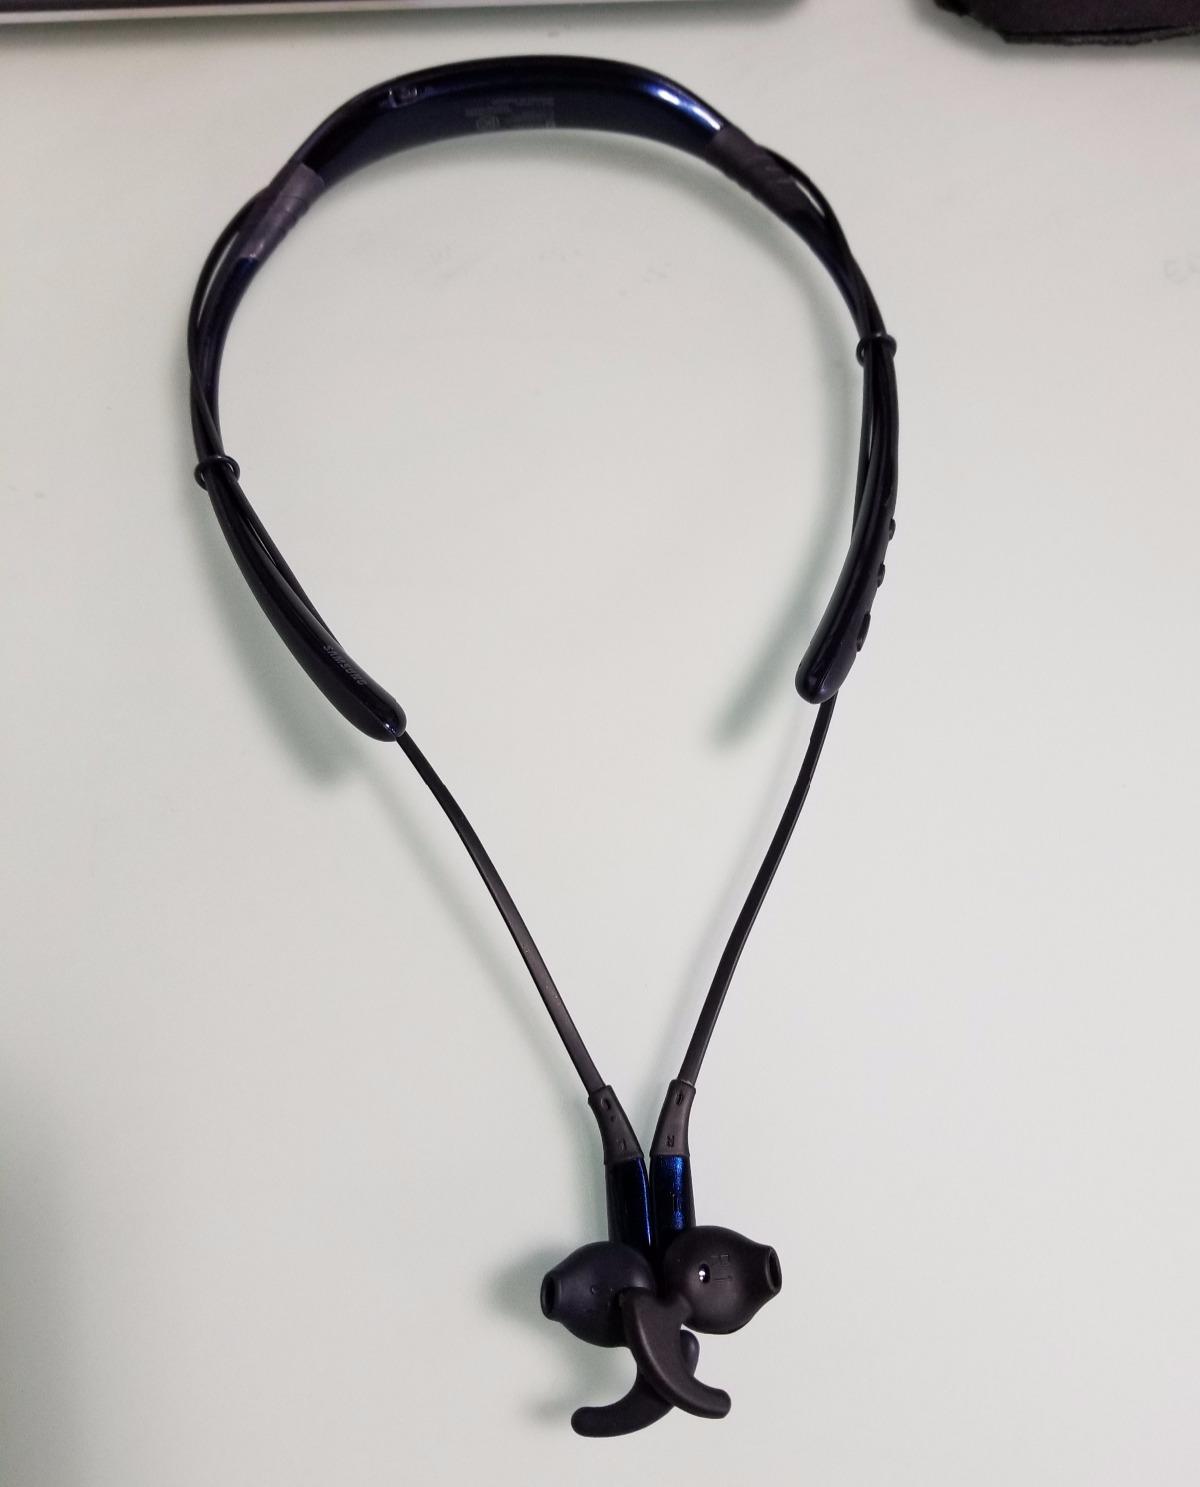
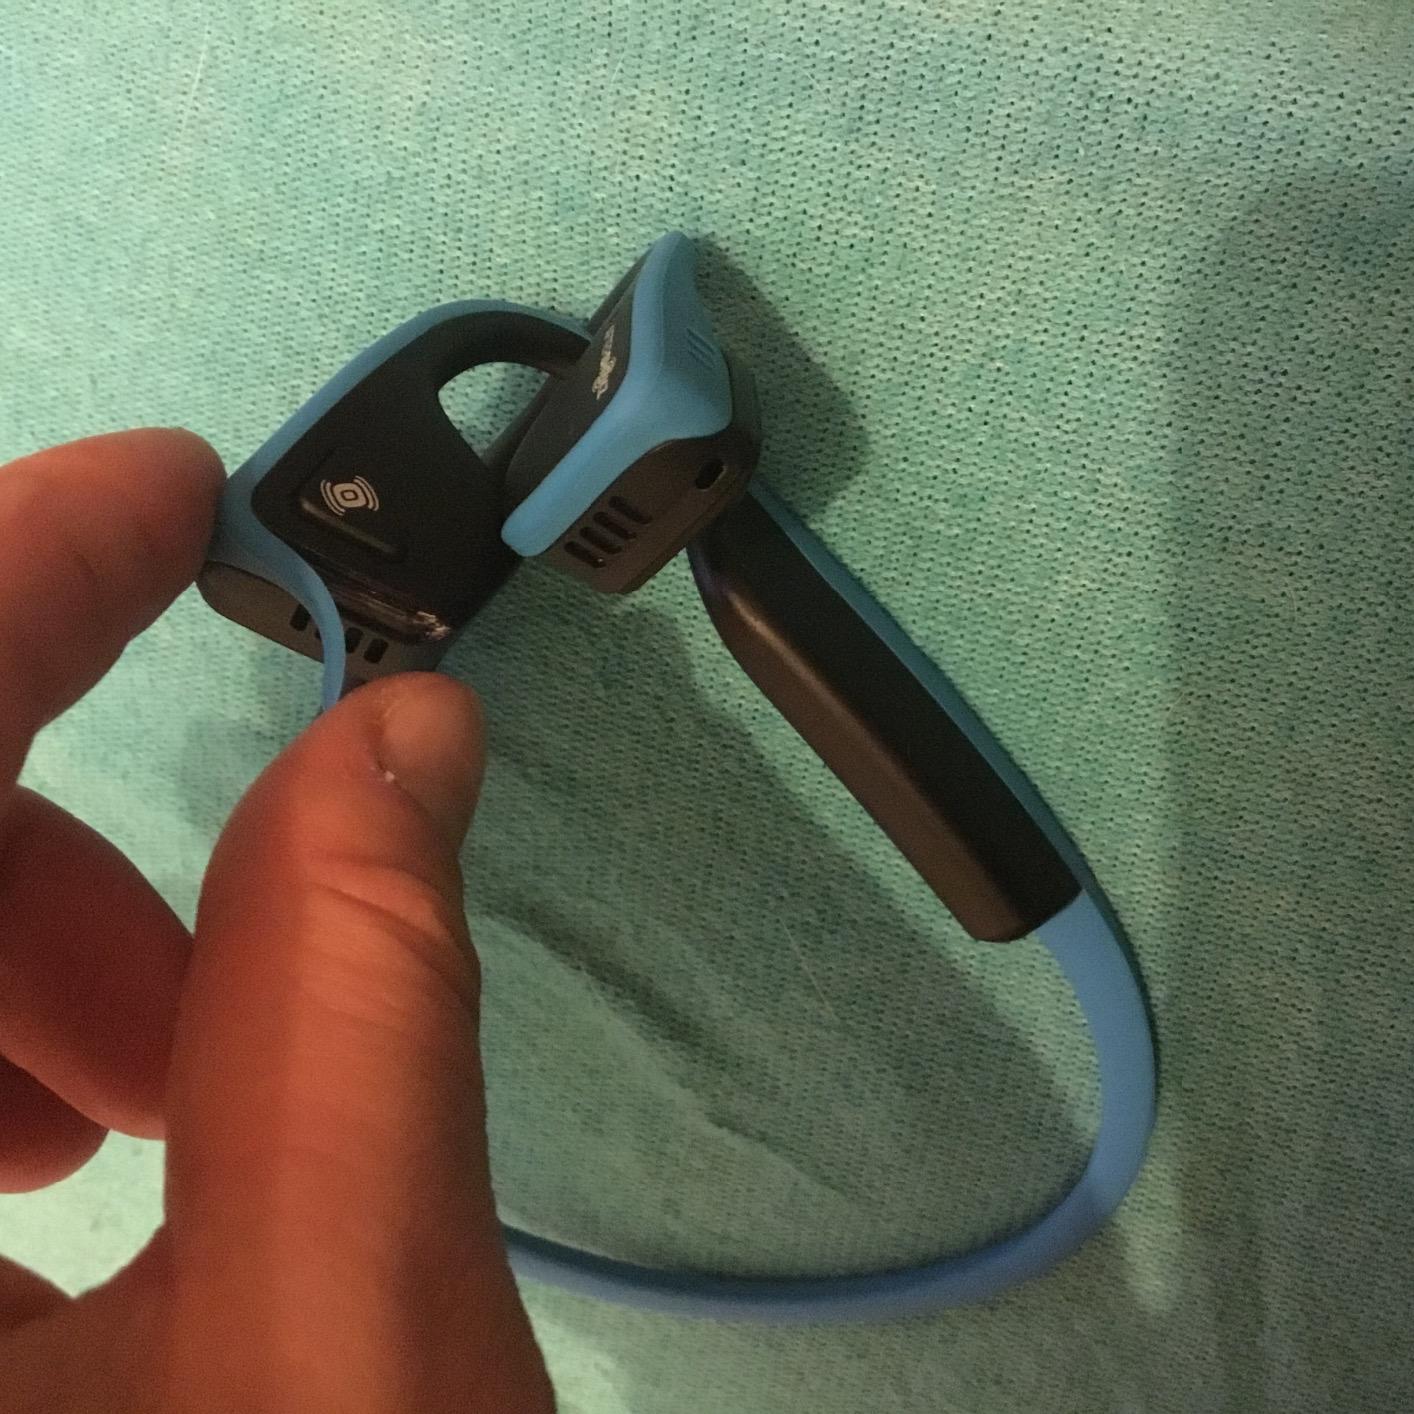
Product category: headphones
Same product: no